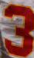
Number: 3